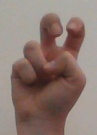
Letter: toot